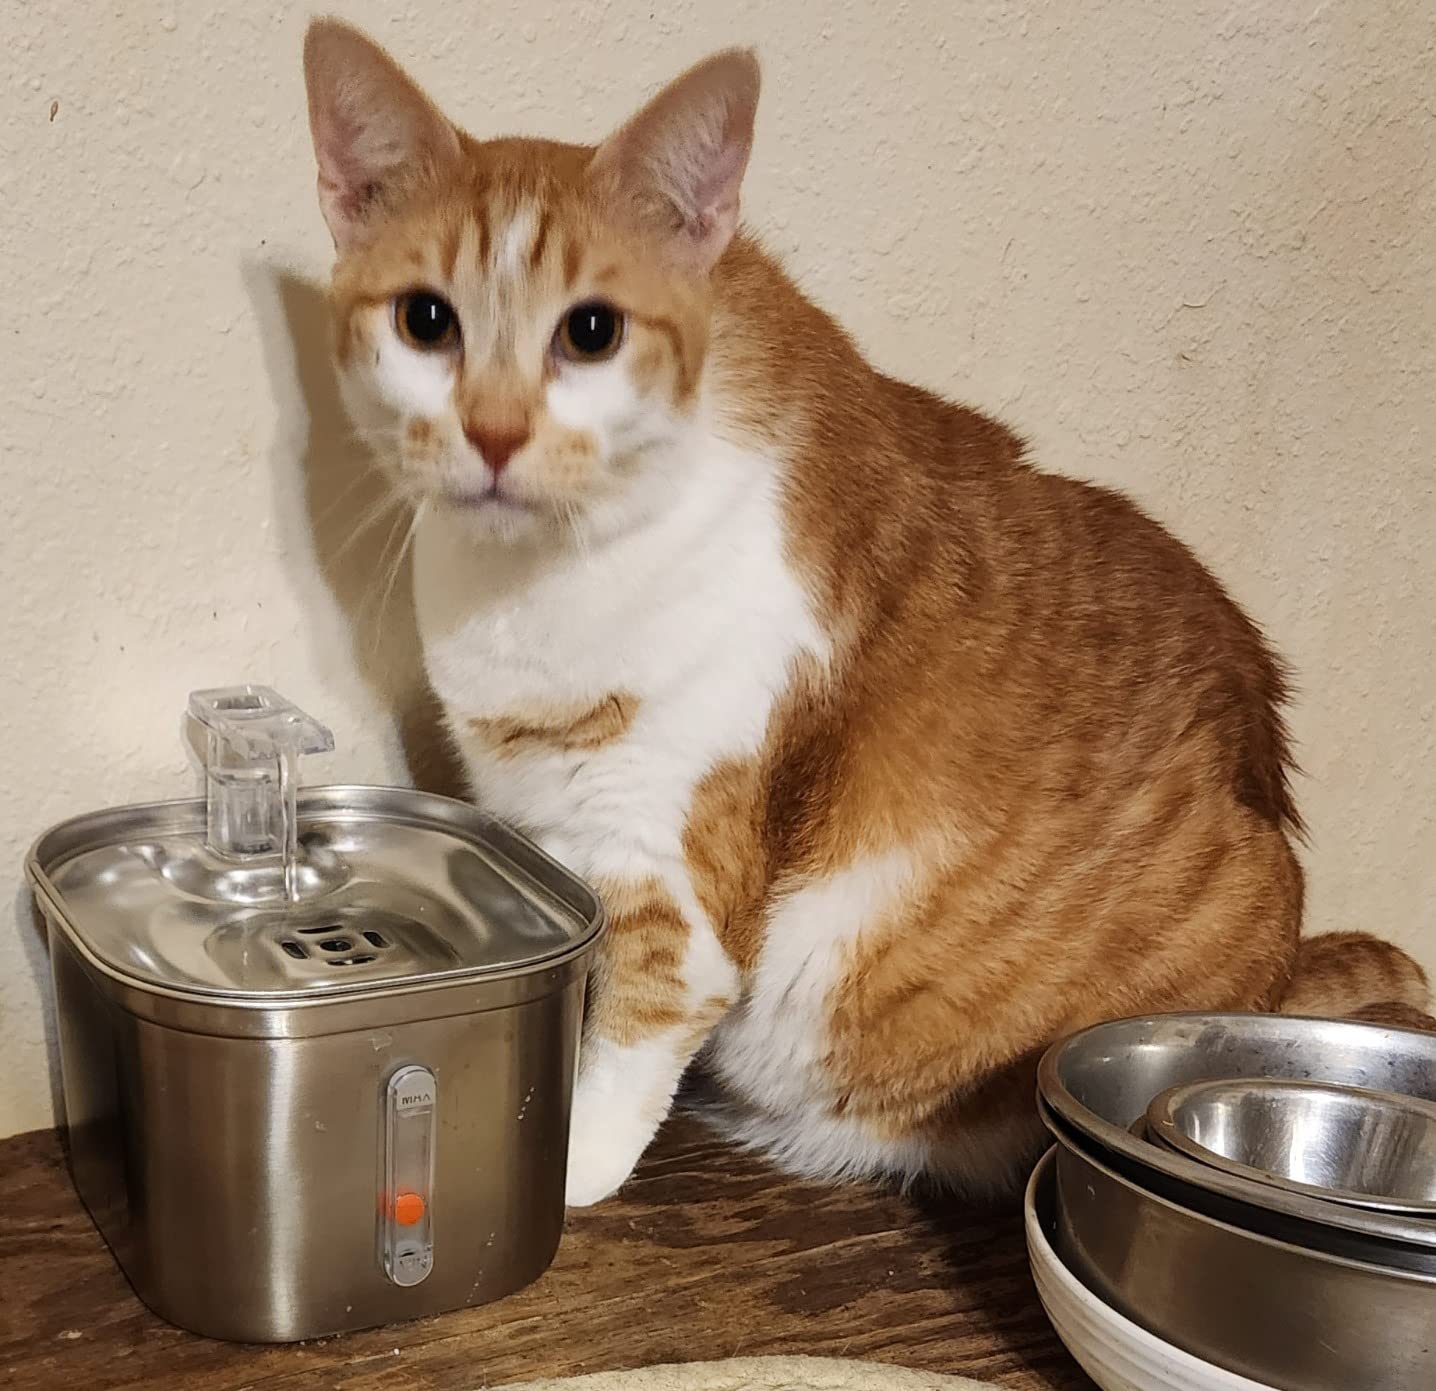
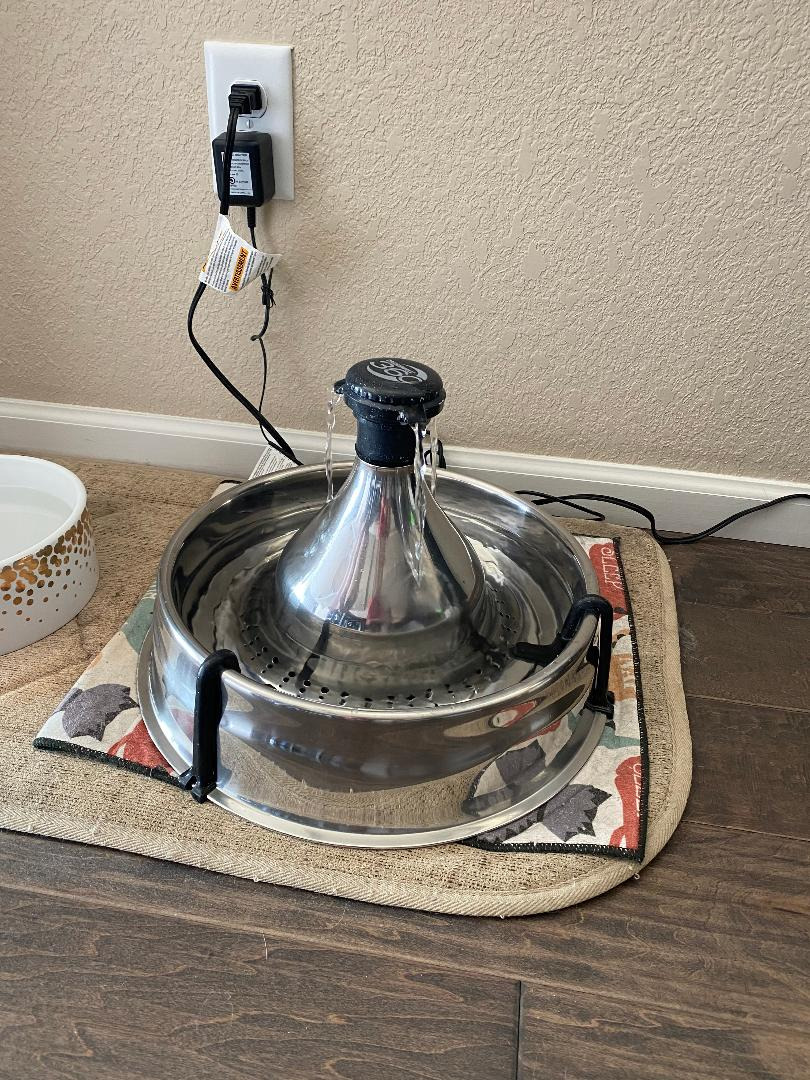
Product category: items_bowl
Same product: no